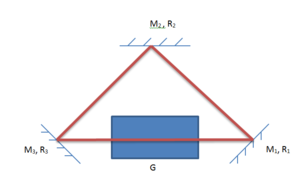
Un laser est un système photonique. Il s'agit d'un appareil qui produit un rayonnement lumineux spatialement et temporellement cohérent reposant sur le processus d'émission stimulée. Descendant du maser, le laser s'est d'abord appelé « maser optique ».